Itaya Hazan

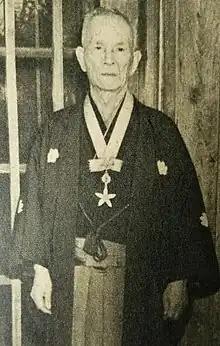
Itaya Hazan

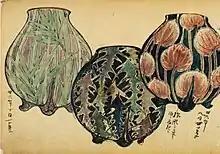
Vase designs

Itaya Hazan (1872—1963) was a Japanese artist widely regarded as a pioneer of modern Japanese ceramics.